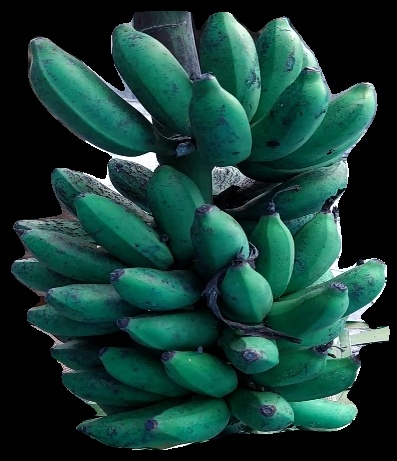
Variety: rasbale
Grade: grade3